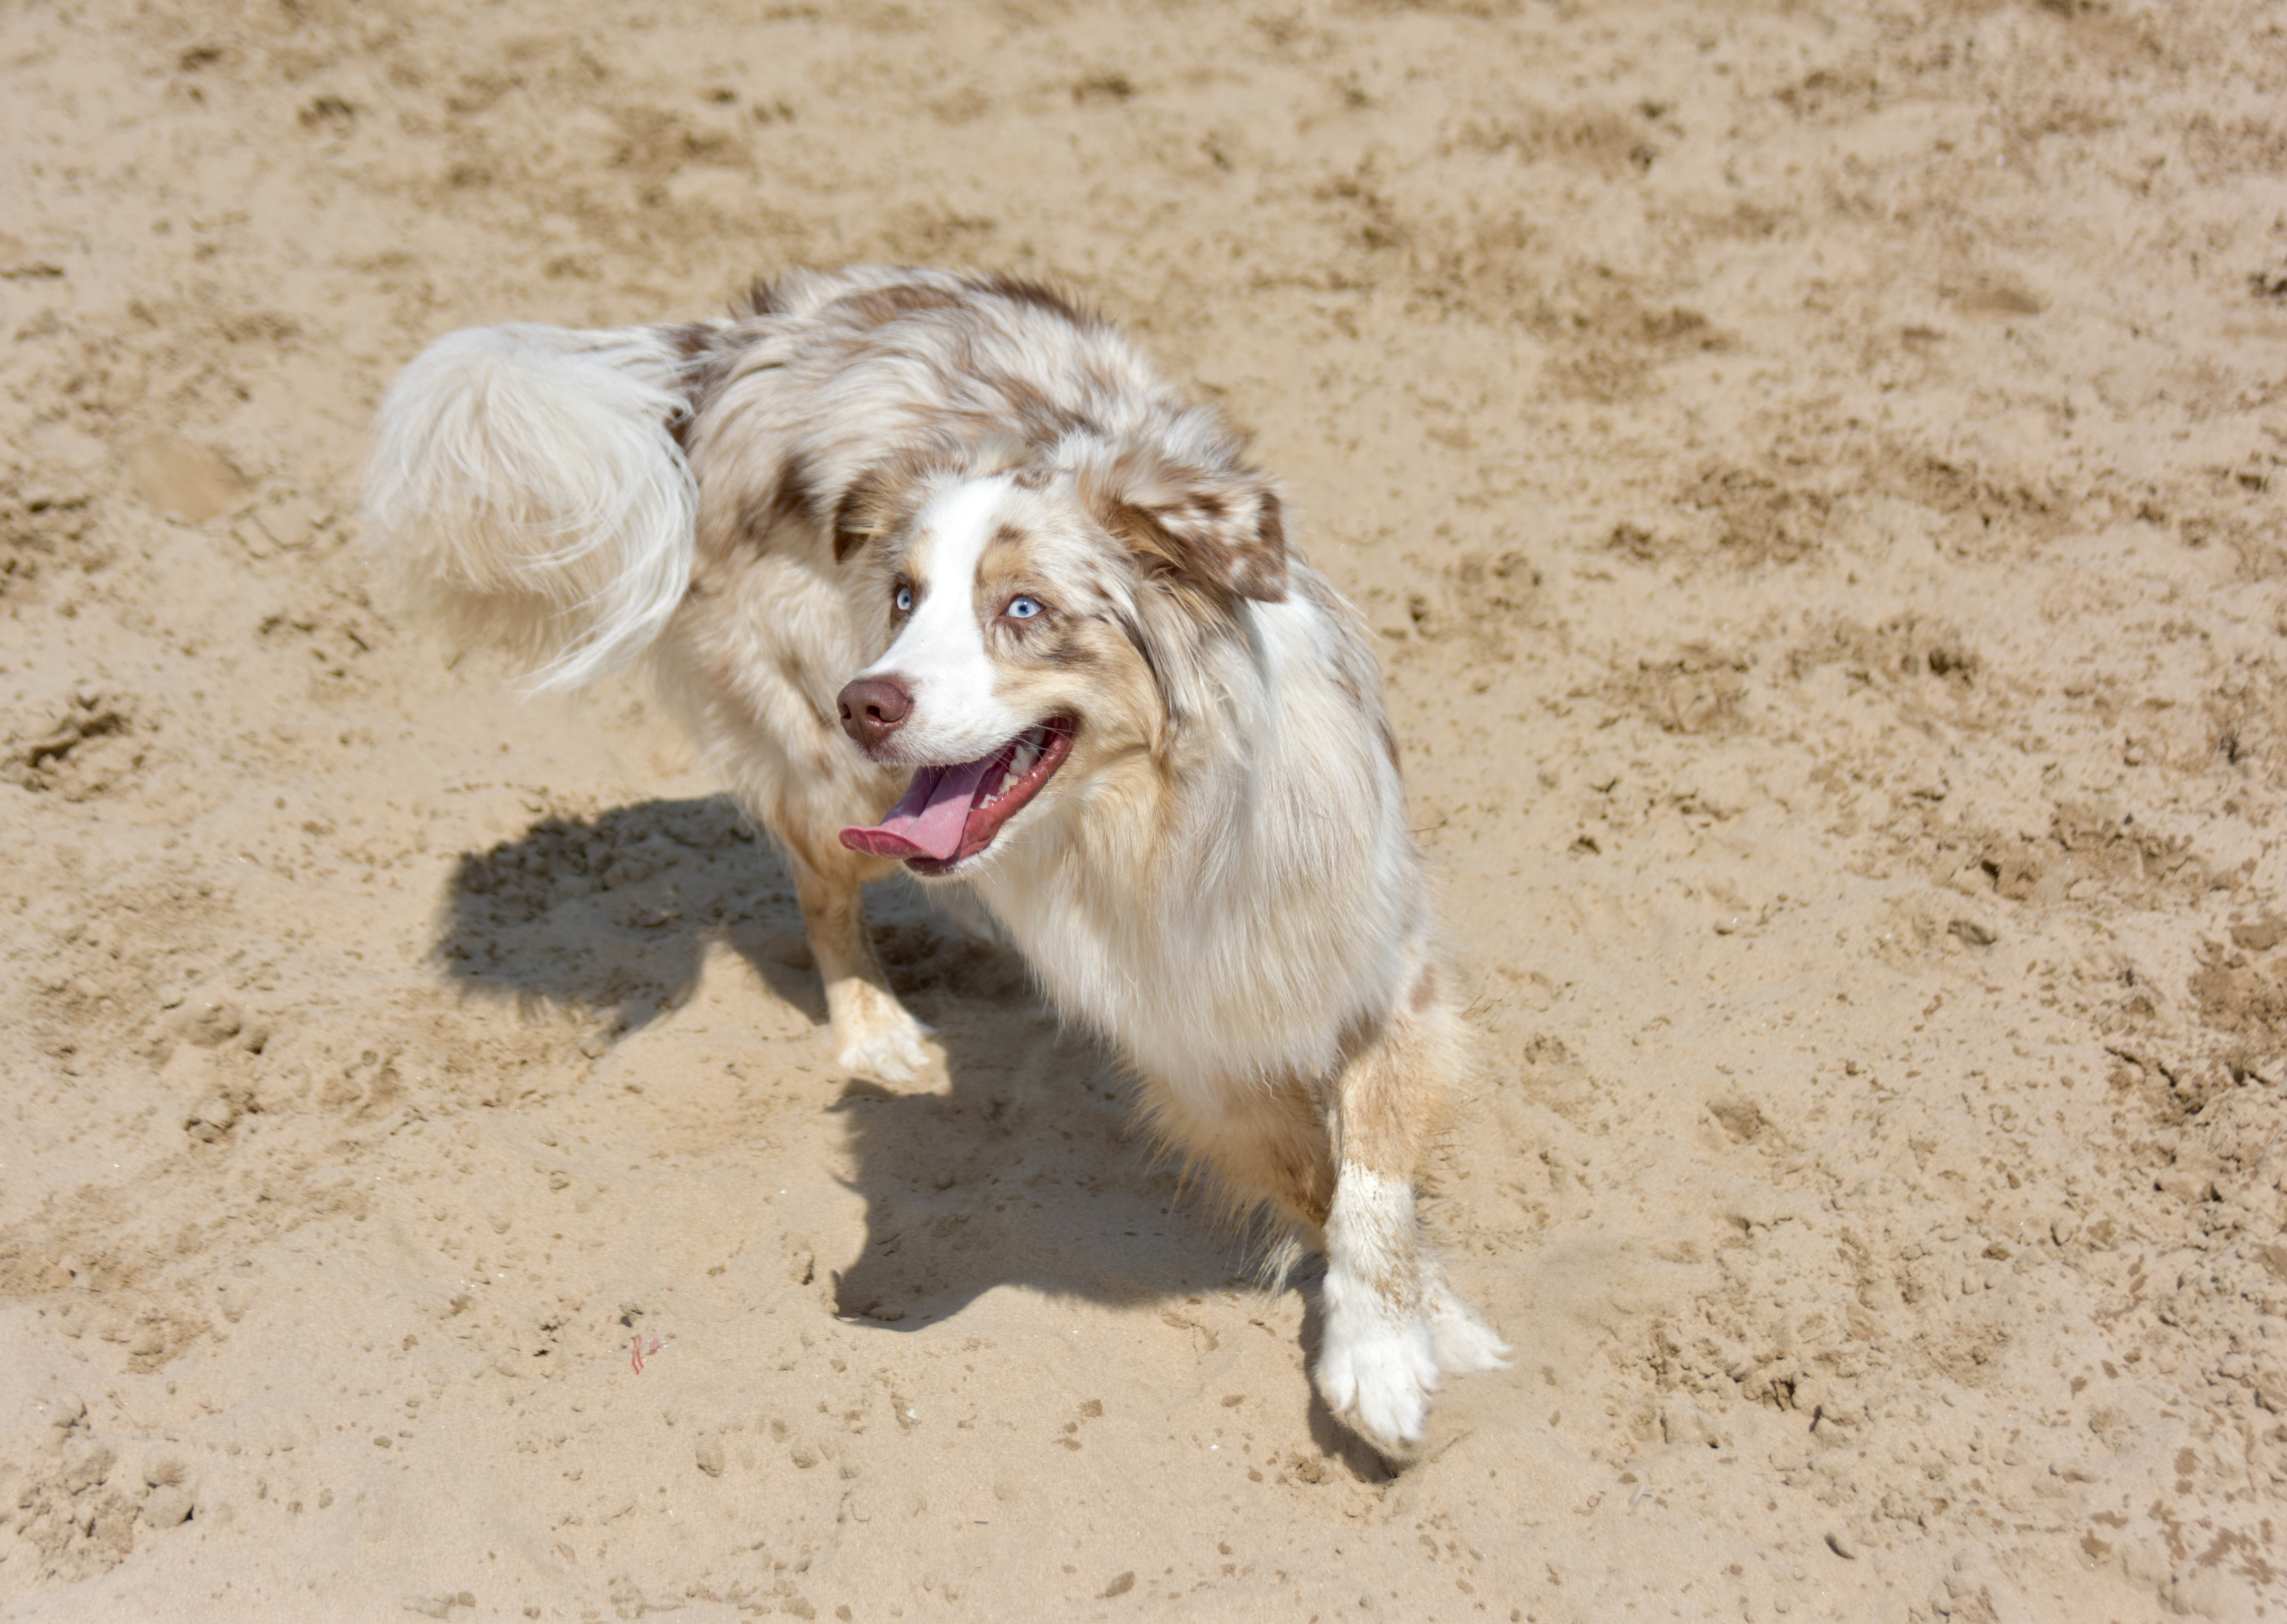
beach, nature, sand, play, puppy, dog, animal, cute, canine, pet, fur, young, park, mammal, playing, playful, border collie, outdoors, face, eyes, happy, vertebrate, funny, dog breed, pup, doggy, purebred, pedigree, happy dog, cute puppy, australian shepherd, dog playing, street dog, dog like mammal, miniature australian shepherd, dog crossbreeds